Queen and I (South Korean TV series)

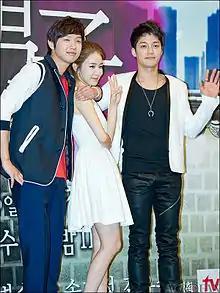
The cast at the press conference in April 2012. Left to Right: Ji Hyun-woo, Yoo In-na and Kim Jin-woo.

On the year 1694, Joseon Dynasty: Kim Bung-do (Ji Hyun-woo) is a noble-born scholar and his family's sole survivor after they were massacred in a conspiracy. Kim Bung-do supports the reinstatement of Queen Inhyeon, who was deposed due to scheming by royal concubine Lady Jang.